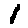
Label: 1